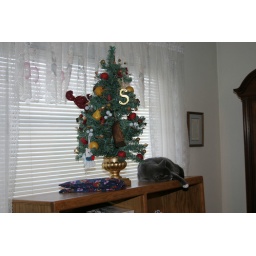
Socksie sleeping under Christmas tree